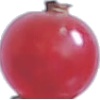
Label: redcurrant